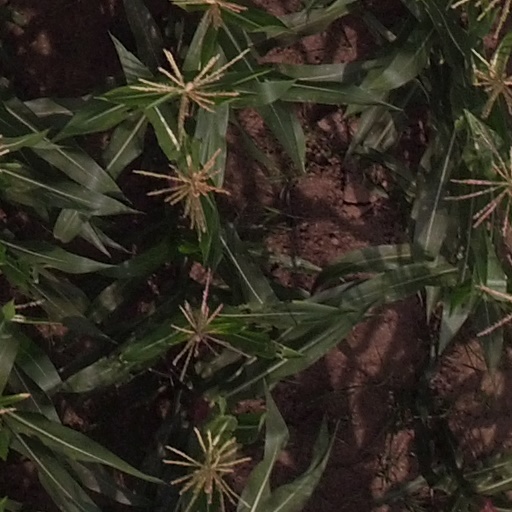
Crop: maize; corn